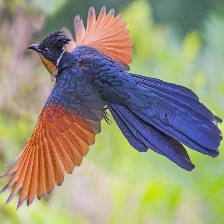
Species: CHESTNUT WINGED CUCKOO
Scientific name:  CLAMATOR COROMANDUS